Michael Aastrup Jensen

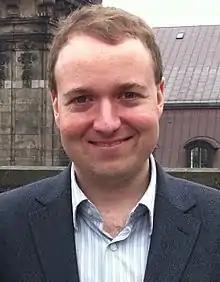

Michael Aastrup Jensen (born 16 March 1976) is the Danish ambassador to the Council of Europe (CoE). He is a former politician, a member of the Folketing for the political party Venstre and the former chairman of the Foreign Policy Committee. He was elected into parliament at the 2005 Danish general election.